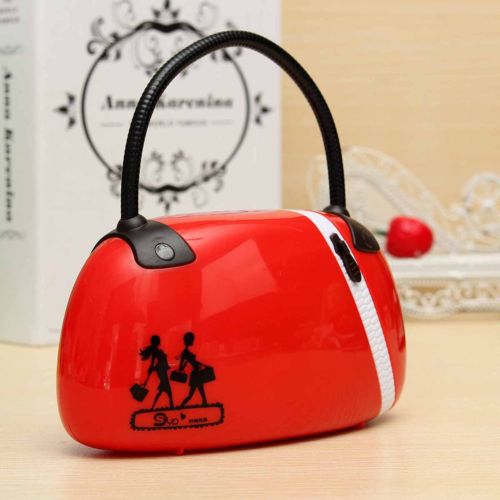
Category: lamp